Kat Flint

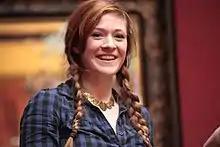
Kat Flint at the videoshoot for her single: Go Faster Stripes.

Kat Flint is a Scottish singer-songwriter born in Barbados and raised in Aberdeen. Her first album, "Dirty Birds" was released in 2008.